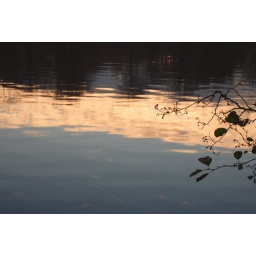
Found a lake to this morning and had to shoot the sunrise reflecting in the water